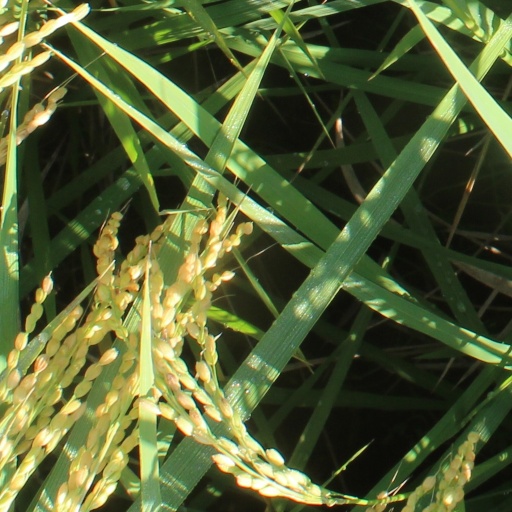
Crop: rice